Cinema of the United States

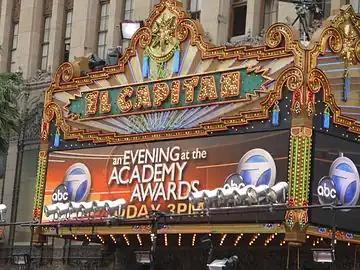
The El Capitan Theatre

Various studios responded to the crisis with controversial decisions to forgo the theatrical window and give their films day-and-date releases. NBCUniversal released "Trolls World Tour" directly to video-on-demand rental on April 10, while simultaneously receiving limited domestic theatrical screenings via drive-in cinemas; CEO Jeff Shell claims that the film had reached nearly $100 million in revenue within the first three weeks. The decision was opposed by AMC Theatres, which then announced that its screenings of Universal Pictures films would cease immediately, though the two companies would eventually agree to a 2-week theatrical window. By December 2020, Warner Bros. Pictures announced their decision to simultaneously release its slate of 2021 films in both theaters and its streaming site HBO Max for a period of one month to maximize viewership. However, by 2023, industry strikes by the Writers Guild of America (WGA) and Screen Actors Guild (SAG-AFTRA) highlighted growing disputes over streaming residuals, AI technology in writing and acting, and fair compensation, reflecting the broader challenges faced by Hollywood's evolving economic model. The move was vehemently criticized by various industry figures, many of who were reportedly uninformed of the decision before the announcement and felt deceived by the studio.